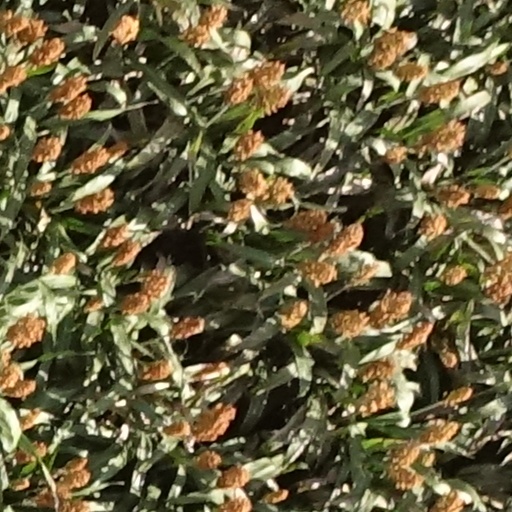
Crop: sorghum